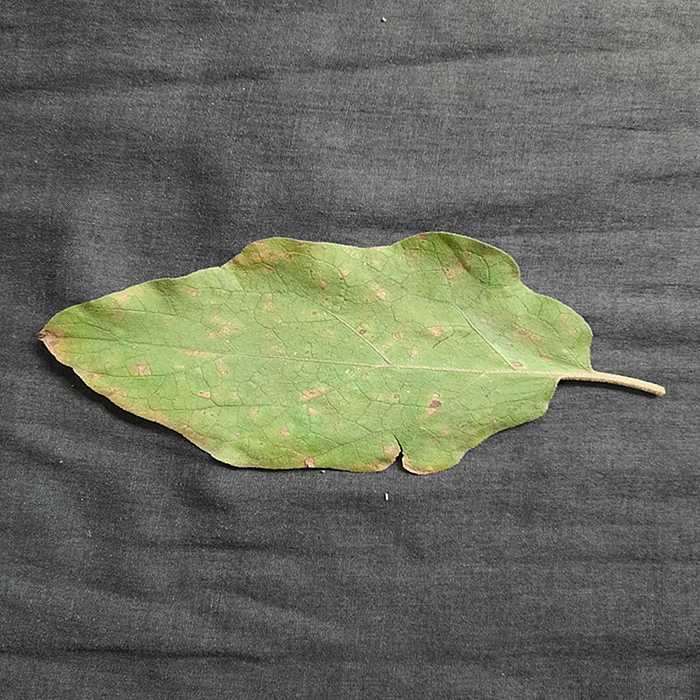
Plant: Eggplant
Label: Eggplant Cercopora leaf spot